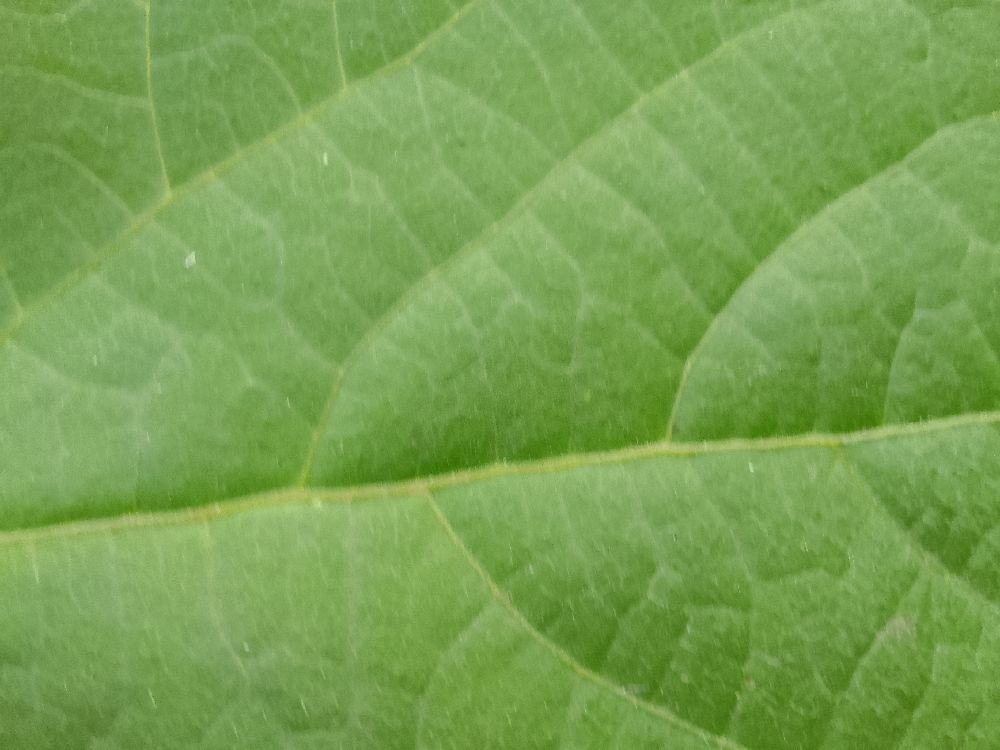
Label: healthy